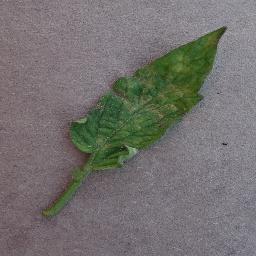
Label: Tomato___Leaf_Mold